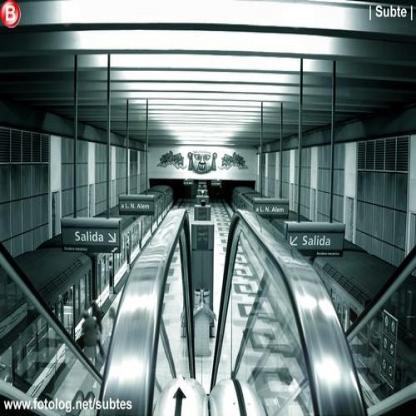
Scene: Indoor